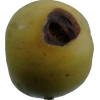
Label: Apple 13